Ainsdale

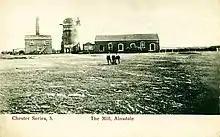
Tower Mill at Ainsdale

Ainsdale Mill, built circa 1800 on the site of an earlier wooden mill, was an impressive - and functional - landmark until its closure in 1965 and later demolition. A branch railway line from Ainsdale railway station served the corn mill during its operating years. The original Ainsdale timber post windmill served both Ainsdale and Birkdale and is mentioned in 1631 as being ‘in the possession of Cuthbert Rimmer’, in a lease from Robert Blundell.